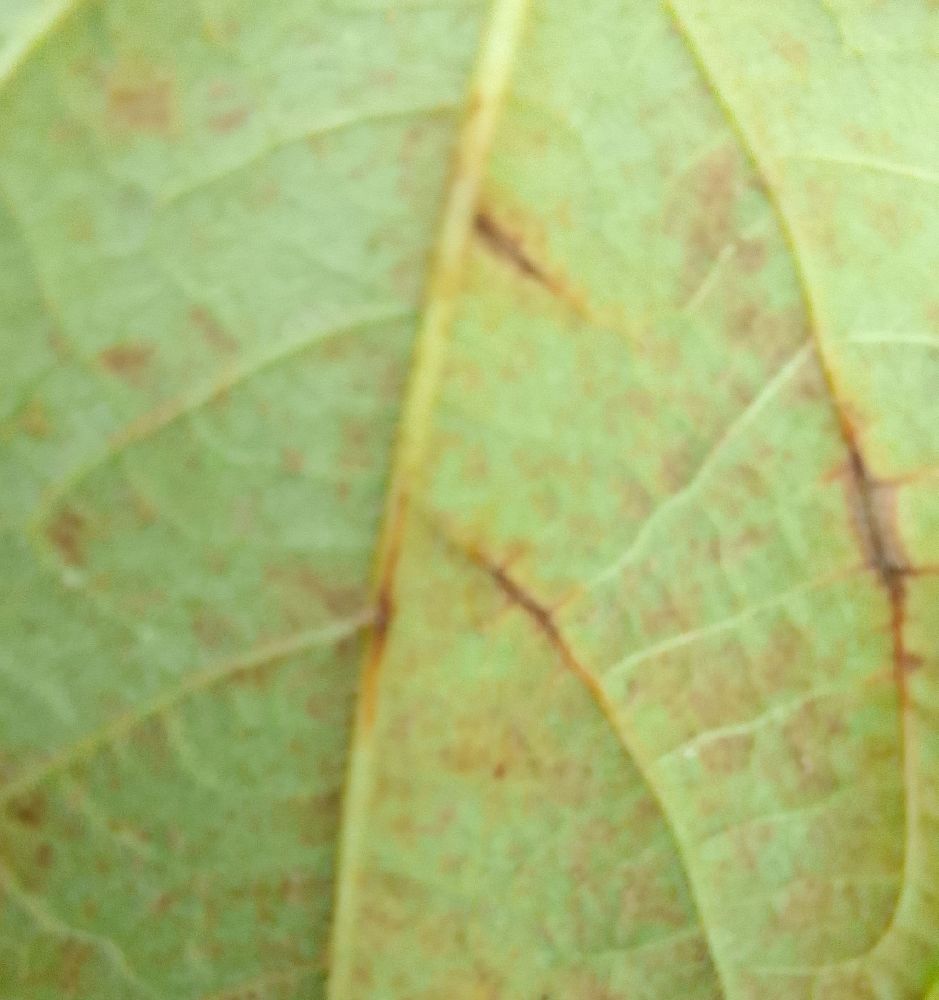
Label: anthracnose